39th (Deptford) Divisional Artillery

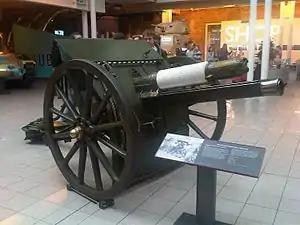
18-pounder field gun preserved at the Imperial War Museum.

Each New Army RFA brigade consisted of four 4-gun batteries (designated A, B, C and D) and a Brigade Ammunition Column (BAC).